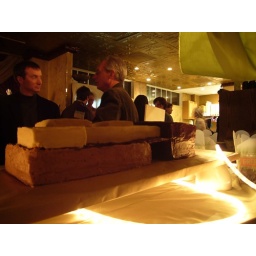
box building in cake form